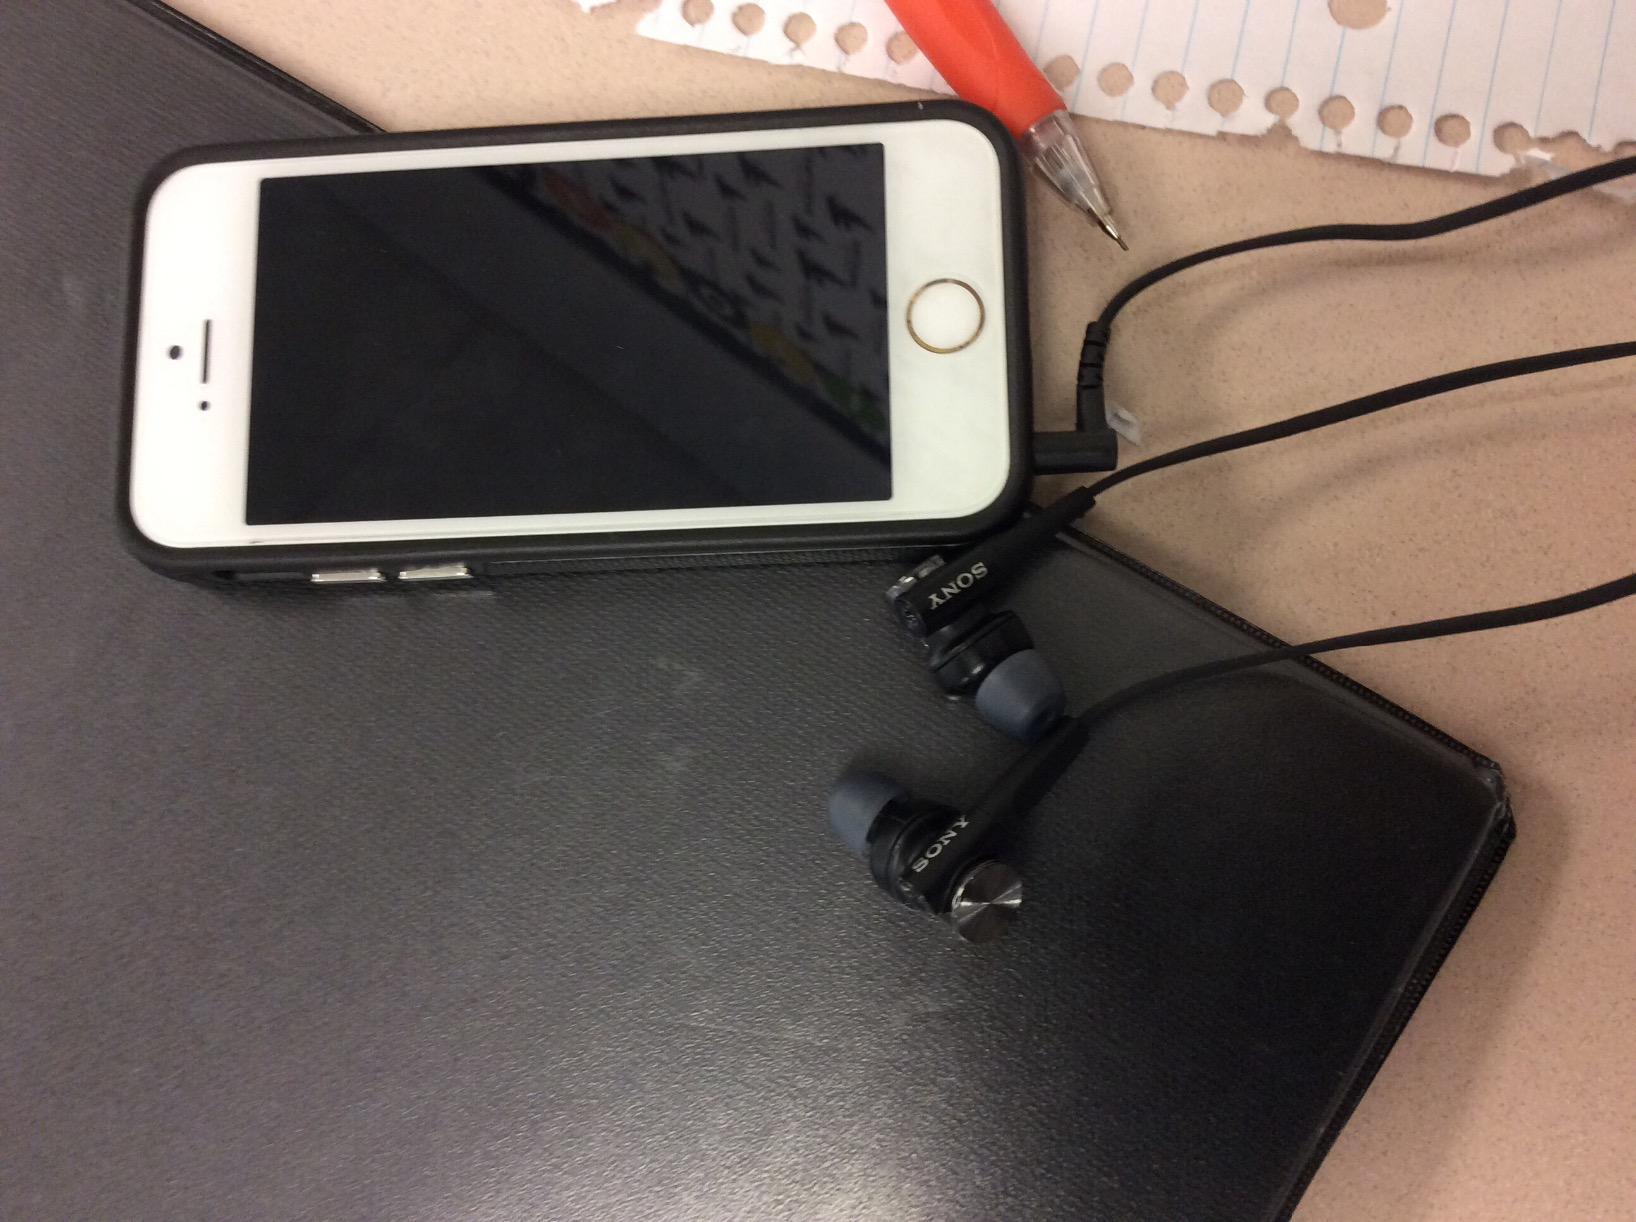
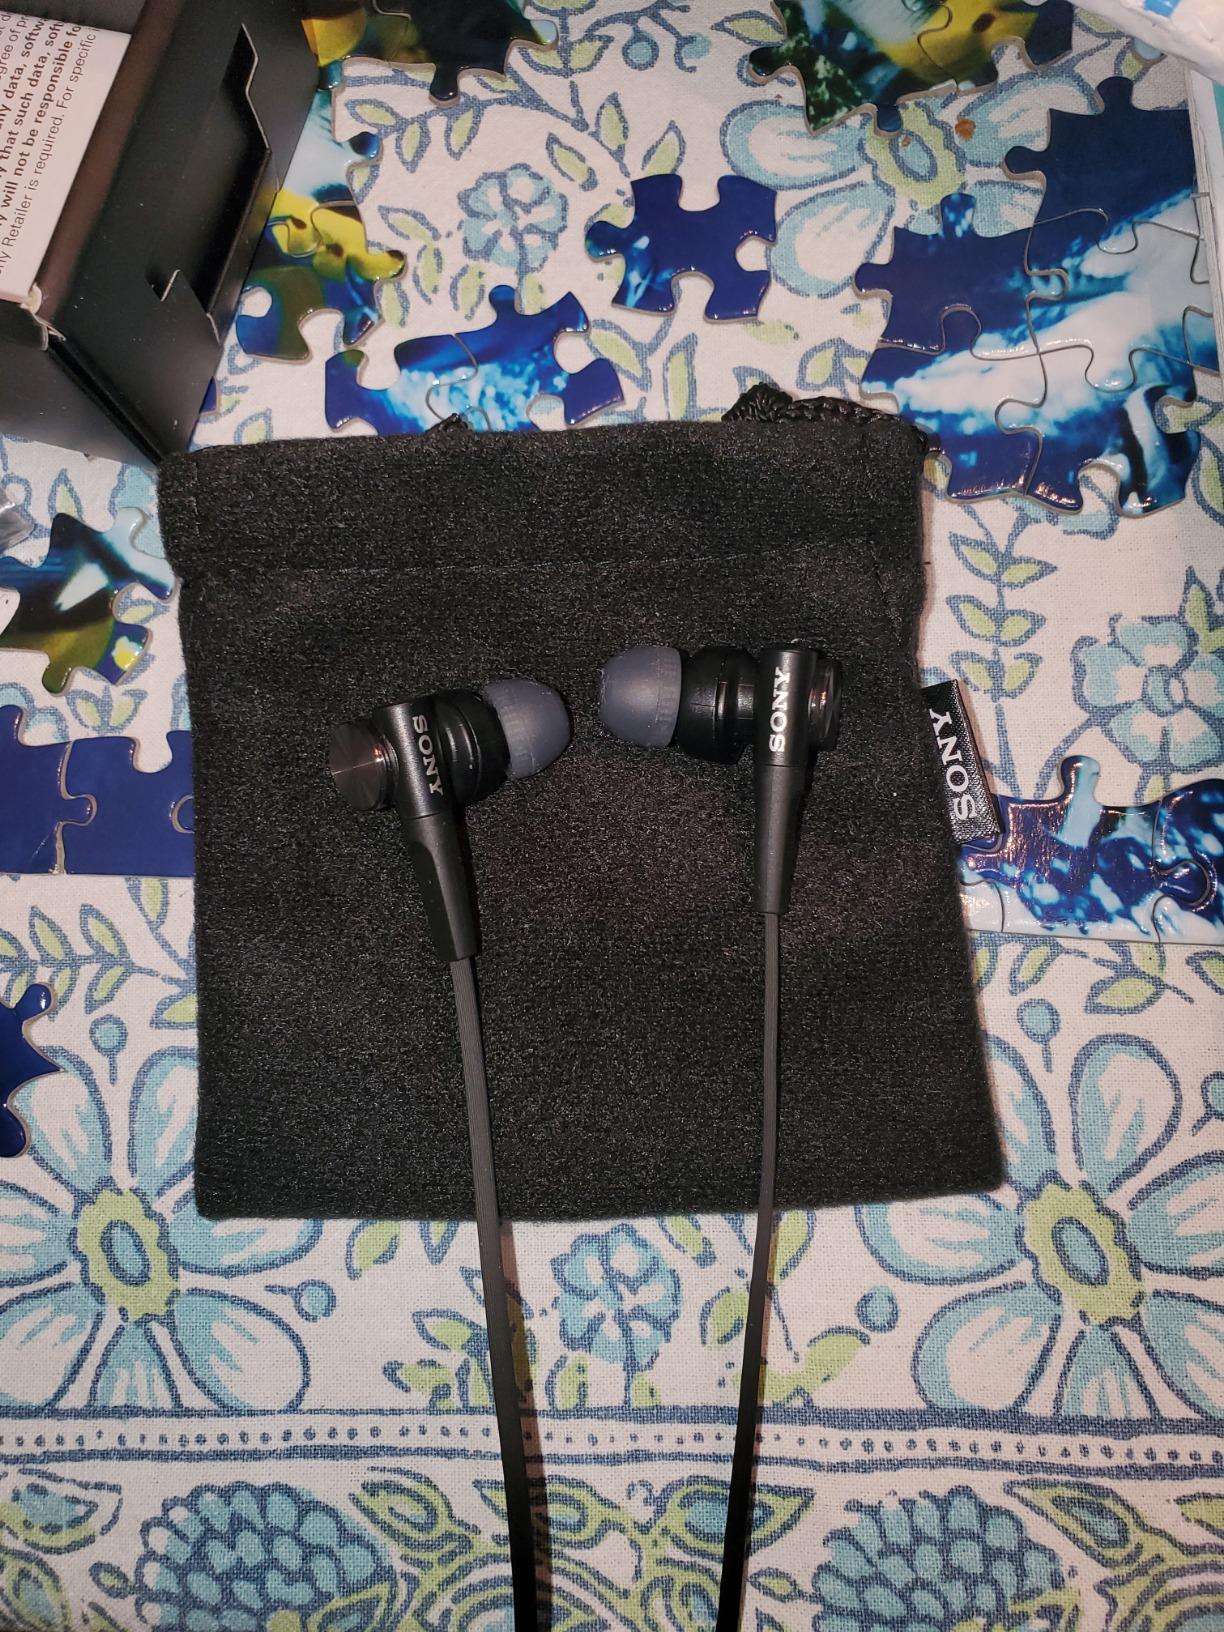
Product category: headphones
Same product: yes